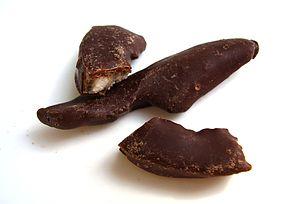
La pelure, également connue sous le nom d'écorce ou de peau, est la couche protectrice extérieure d'un fruit ou d'un légume. En termes botaniques, la pelure correspond généralement au péricarpe.
La pelure est